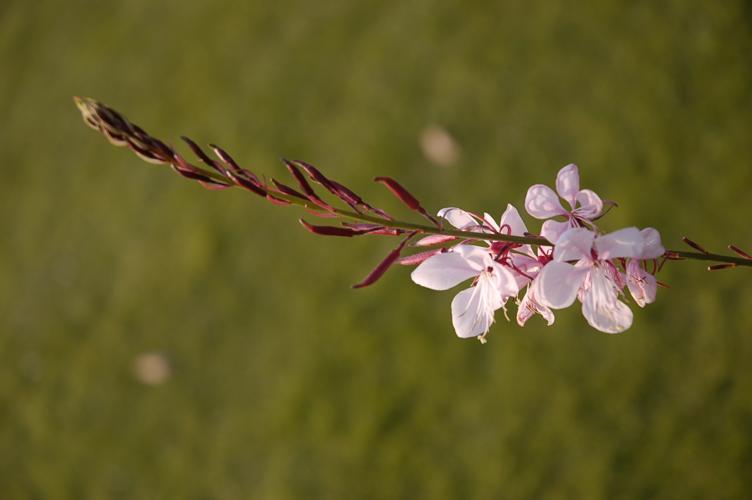
Label: gaura